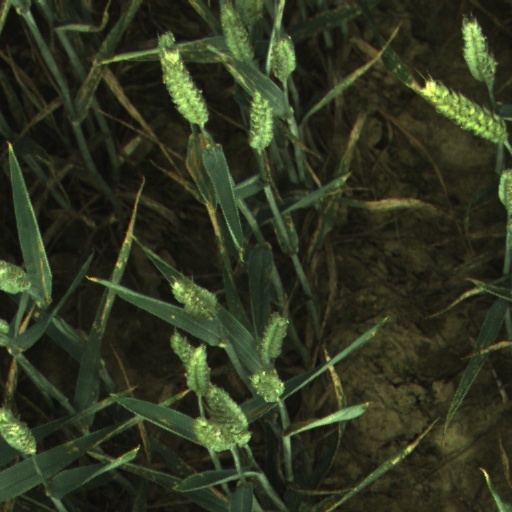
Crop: wheat